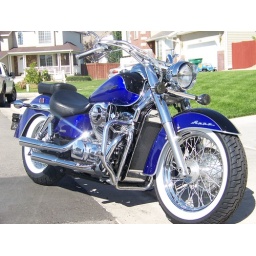
2004 honda shadow aero vt750 blue and black 2 tone Honda Shadow 750 Aero by aerial